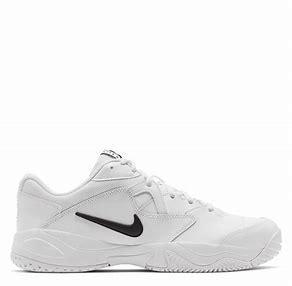
Brand: Nike
Model: Court Lite 2